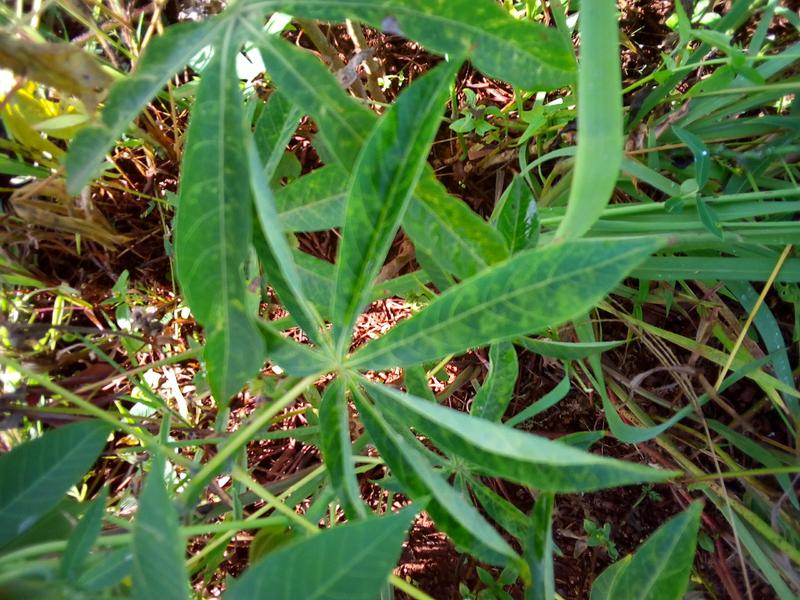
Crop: cassava
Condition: brown_streak_disease